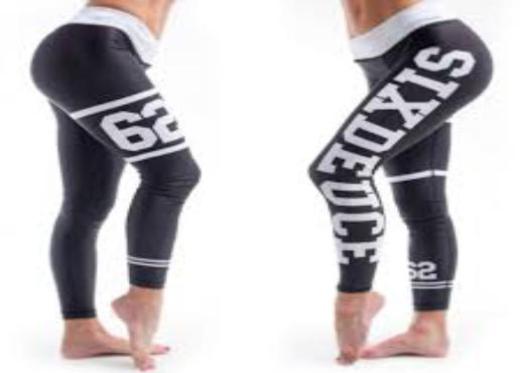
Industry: Clothes